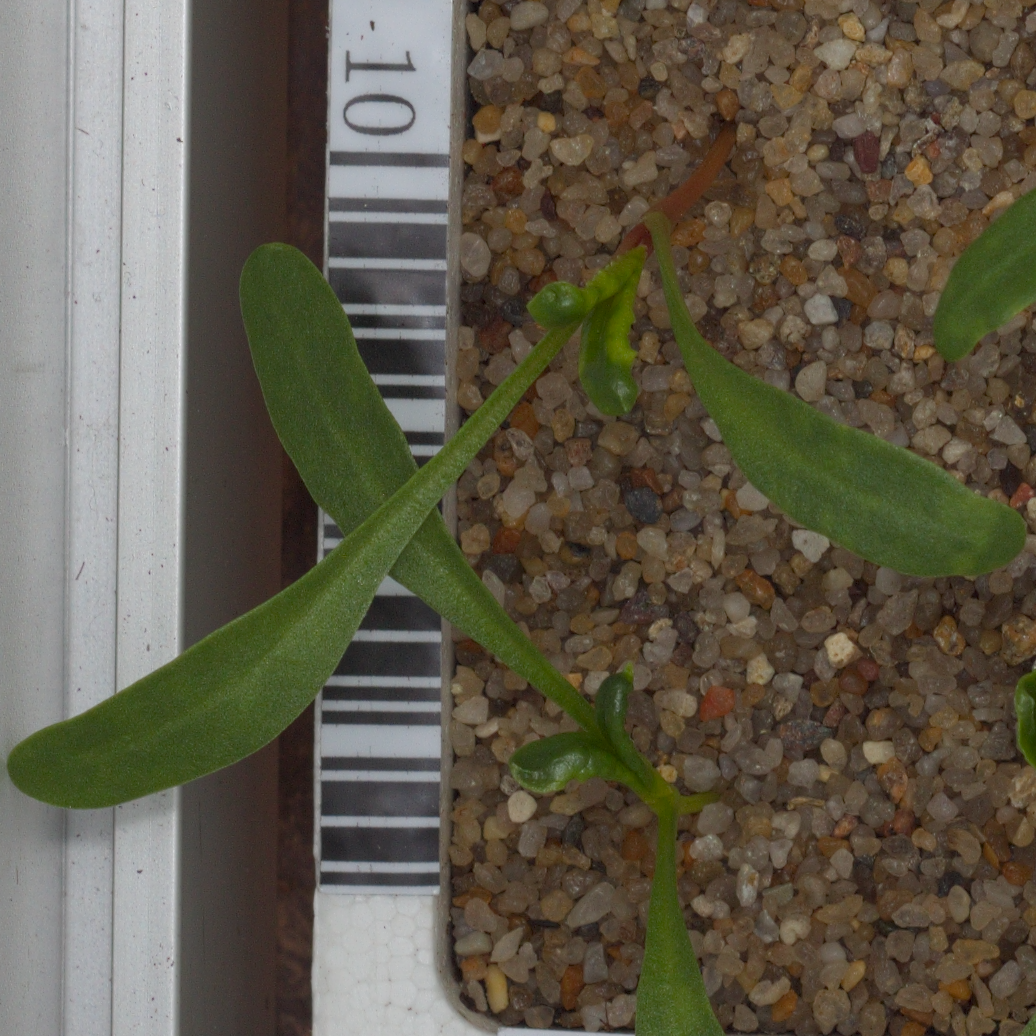
Label: sugar_beet